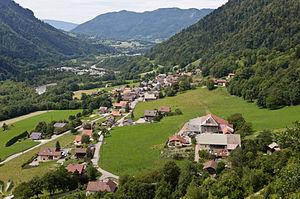
La Balme-de-Thuy, longée par le Fier, dans le massif des Aravis en Haute-Savoie (France).
La Balme-de-Thuy est une commune française située dans le département de la Haute-Savoie, en région Auvergne-Rhône-Alpes.